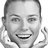
Emotion: happy